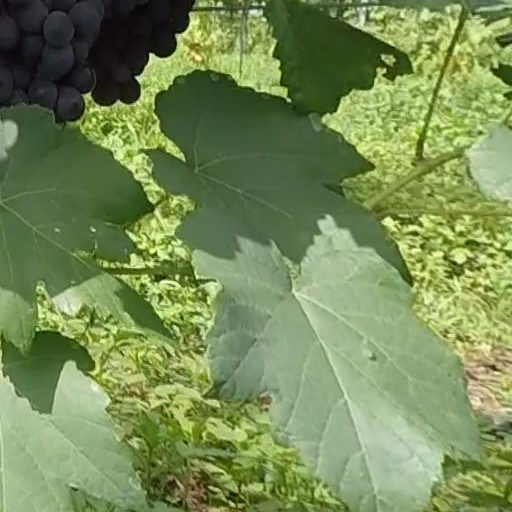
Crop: grape